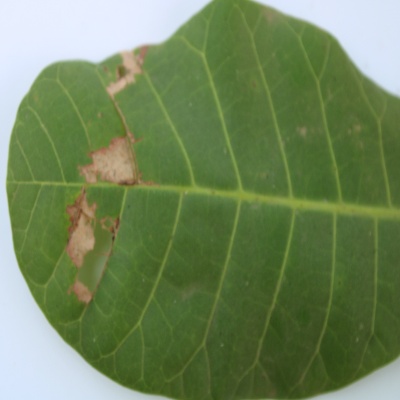
Crop: Cashew
Condition: anthracnose